Levi's Stadium

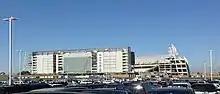
Levi's Stadium under construction, July 11, 2013

Construction began soon after funding for the stadium had been confirmed. The official groundbreaking took place on April 19, 2012. On July 30, 2012, the first steel beams for the stadium were laid down. The first seats in Levi's Stadium were installed on October 1, 2013.